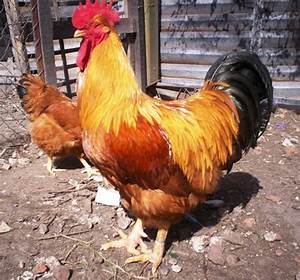
Label: gallina